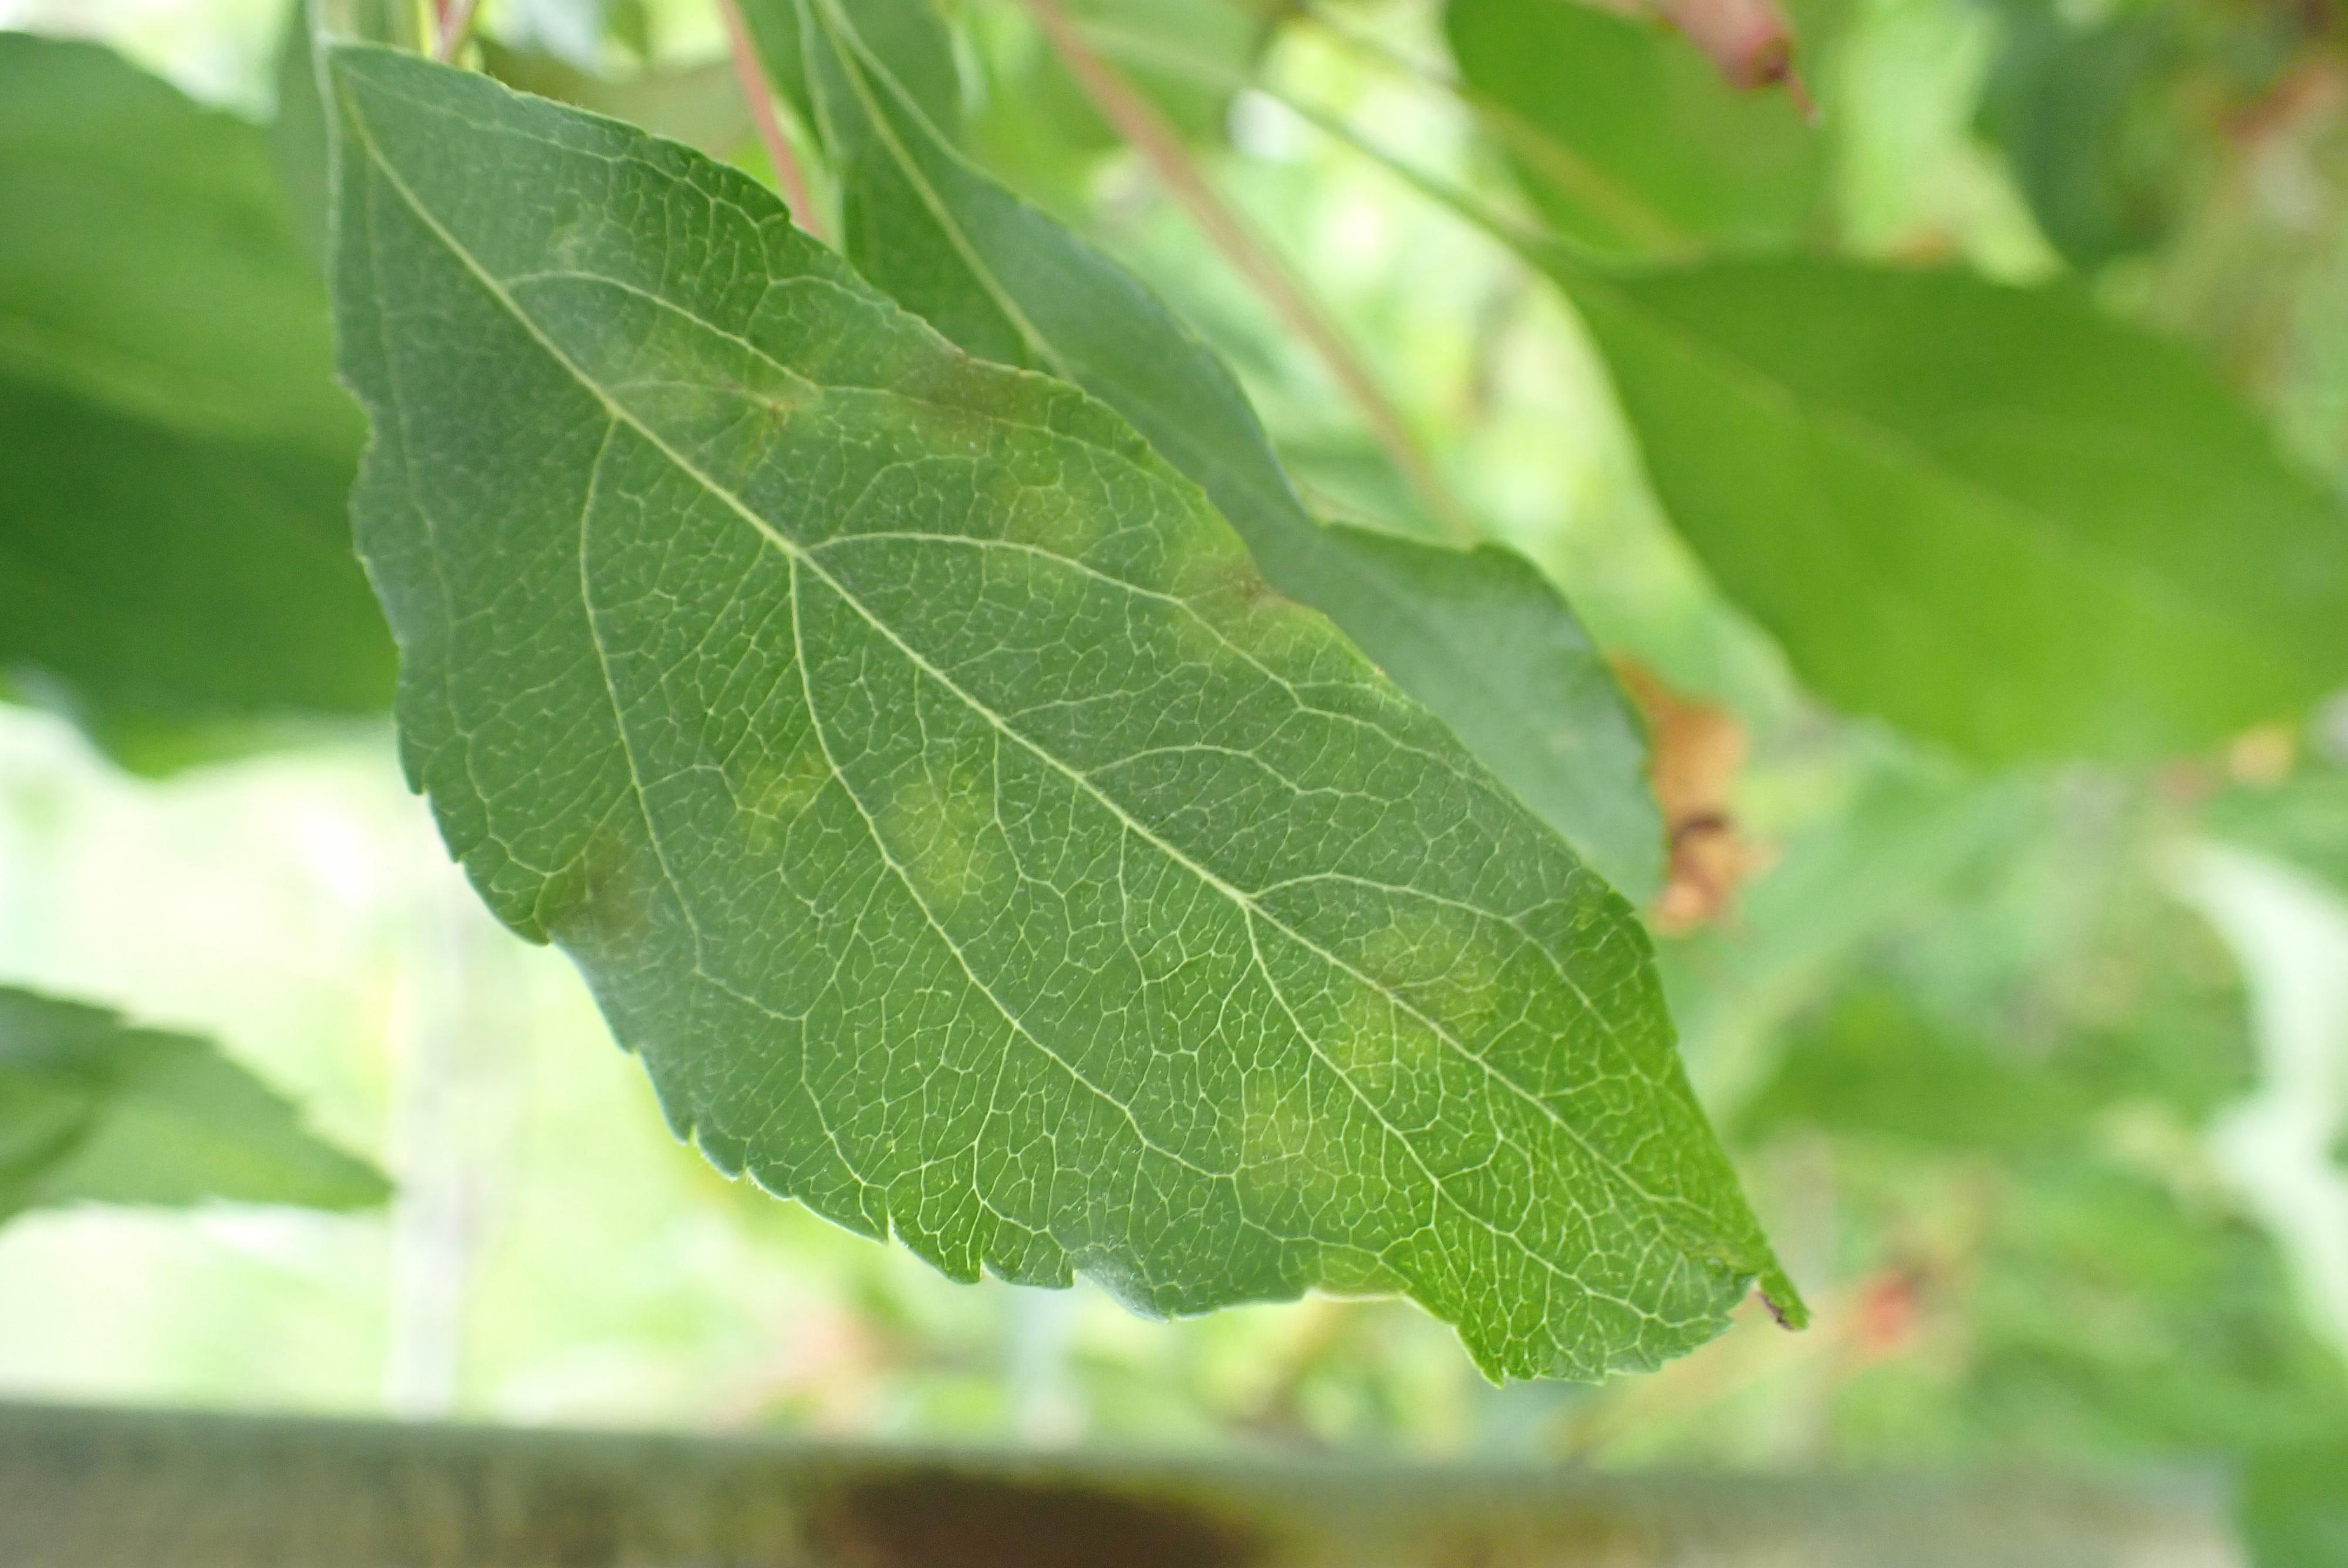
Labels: scab